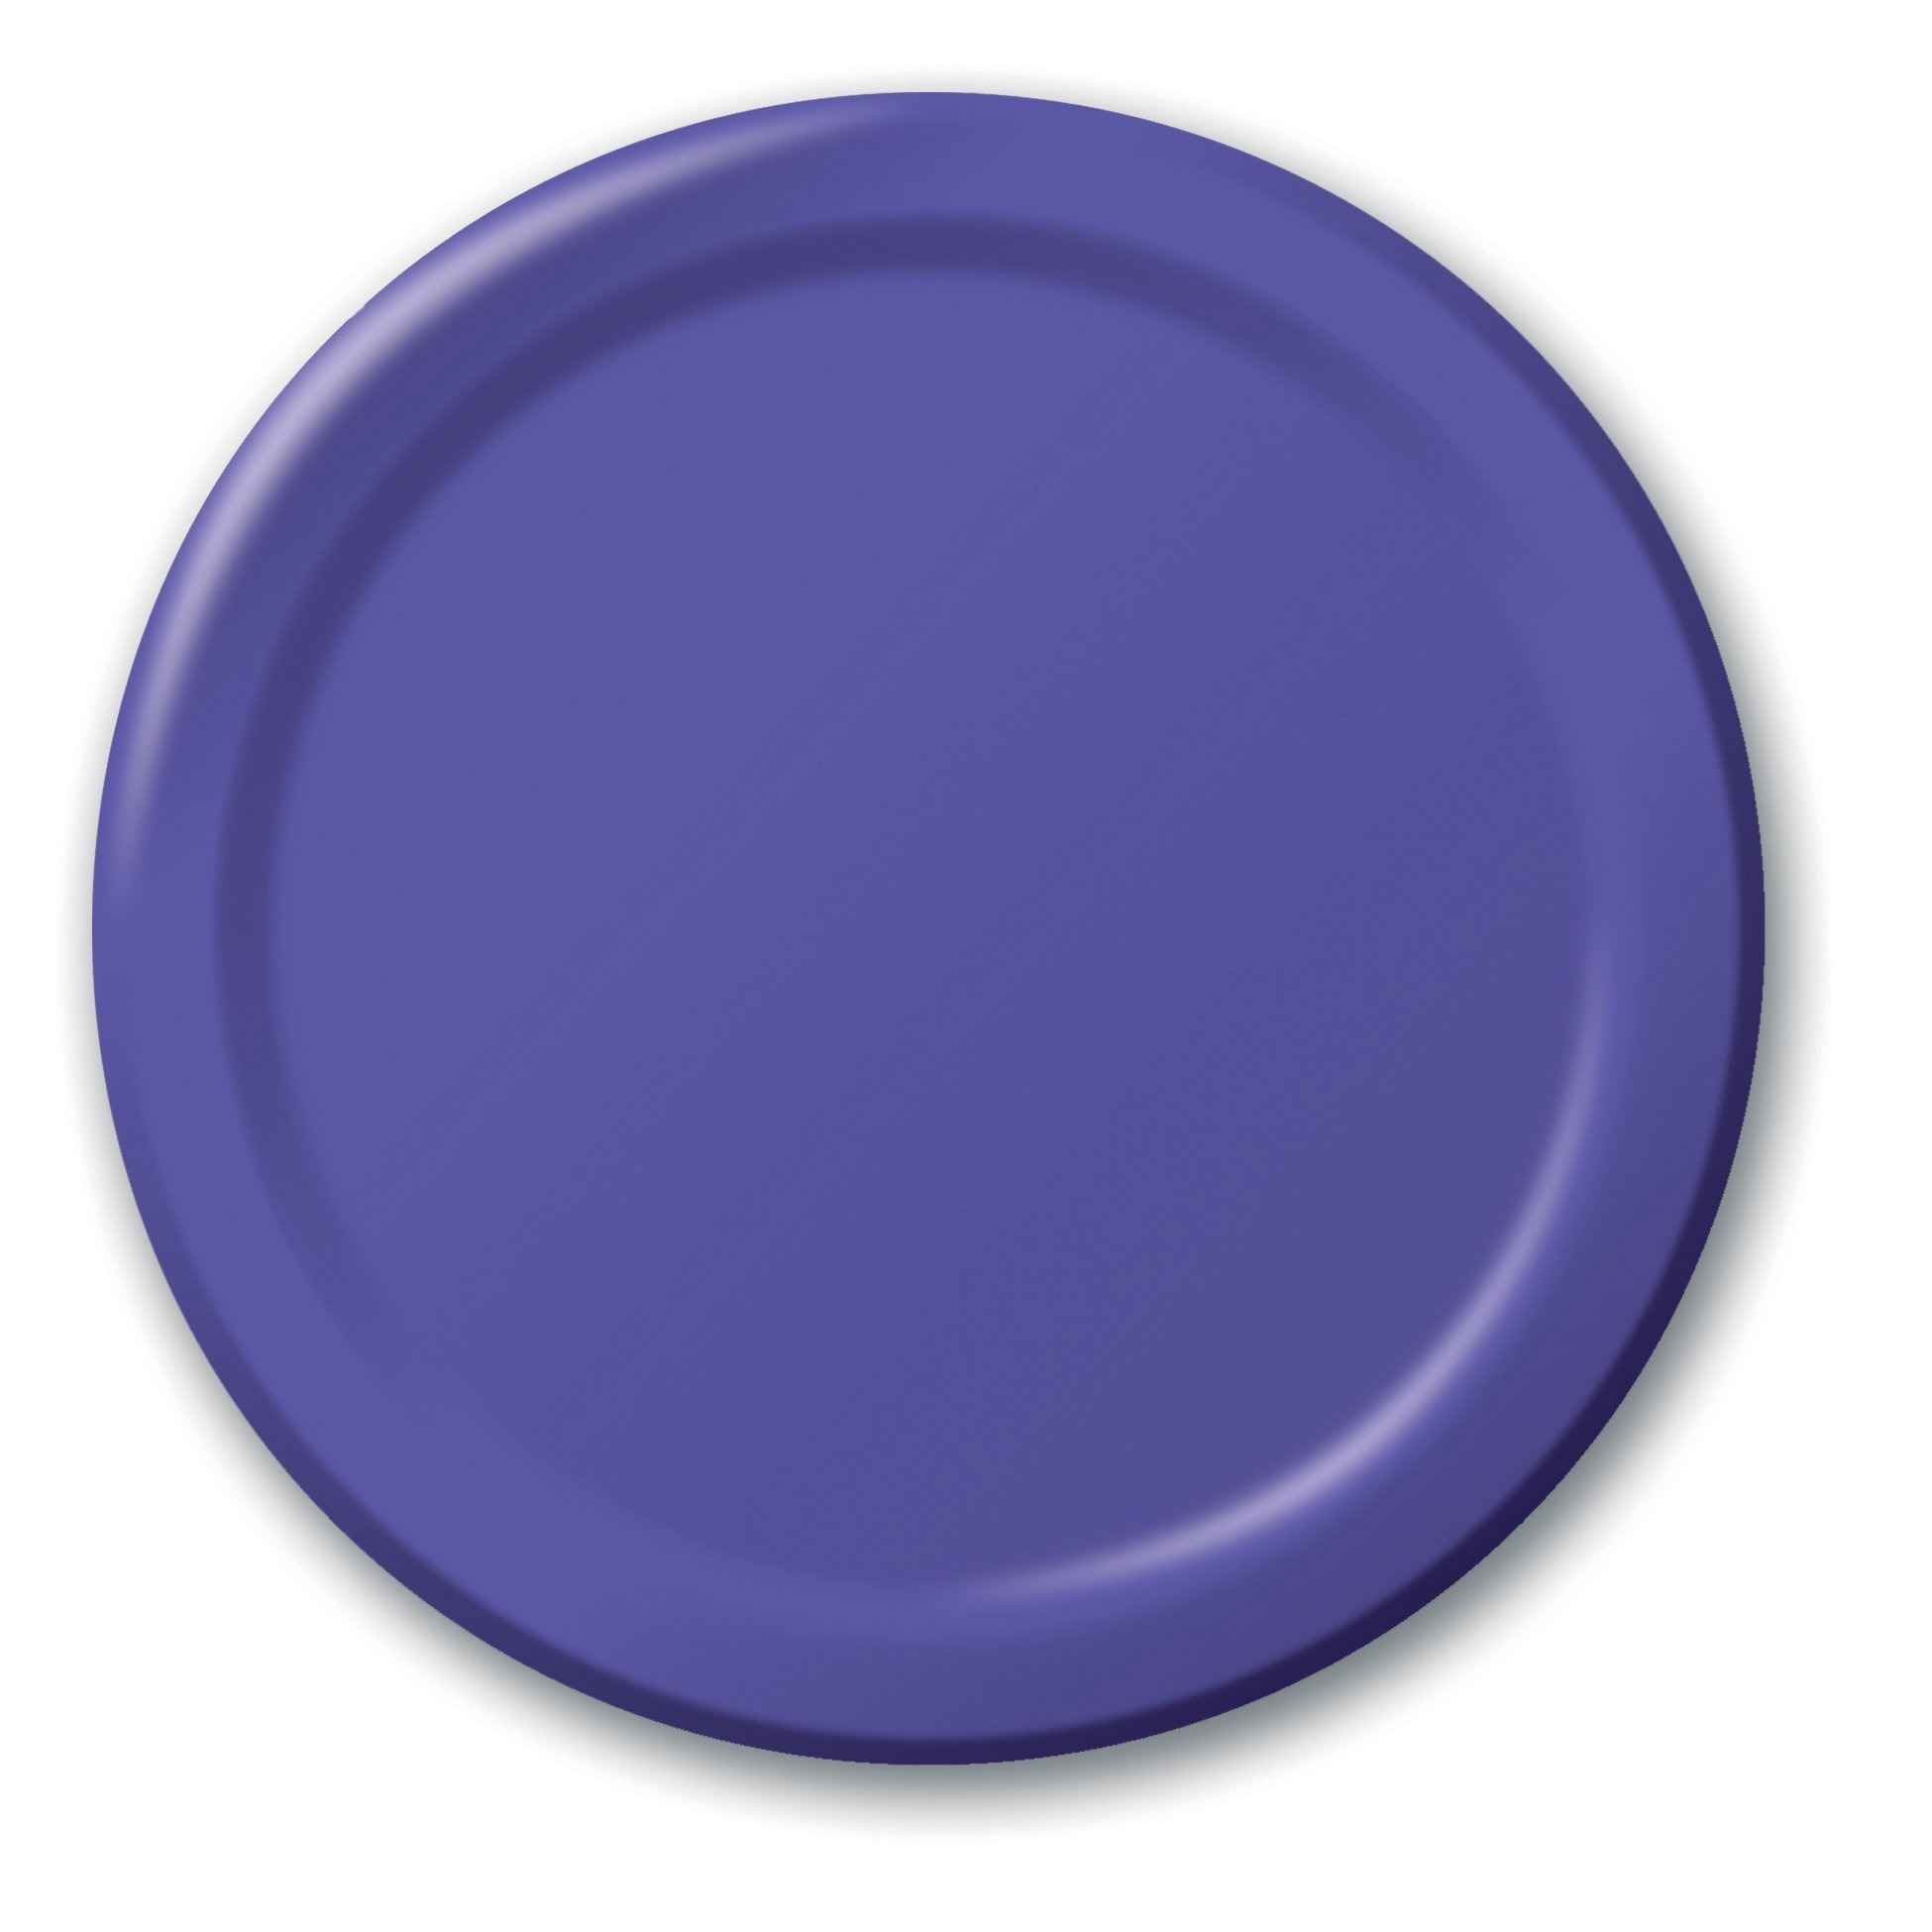
Item Name: Purple, 7" Round Luncheon Plate, 24 ct
Product Description: 7 plates paper - purple. As shown.
Value: 24.0
Unit: ct

Price: 7.69